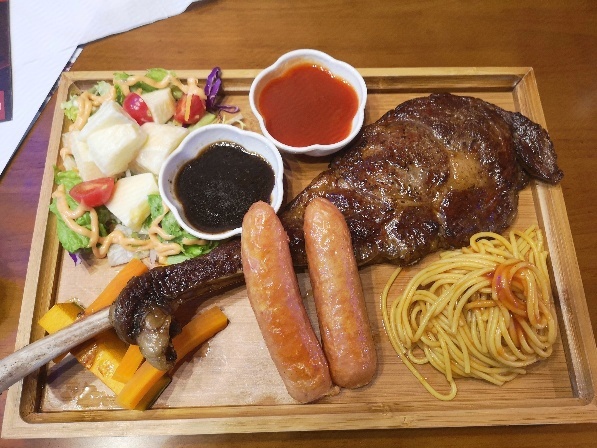
Label: dallas_stake